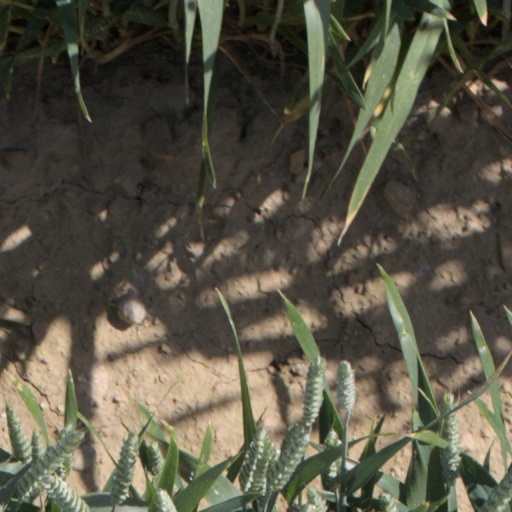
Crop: wheat